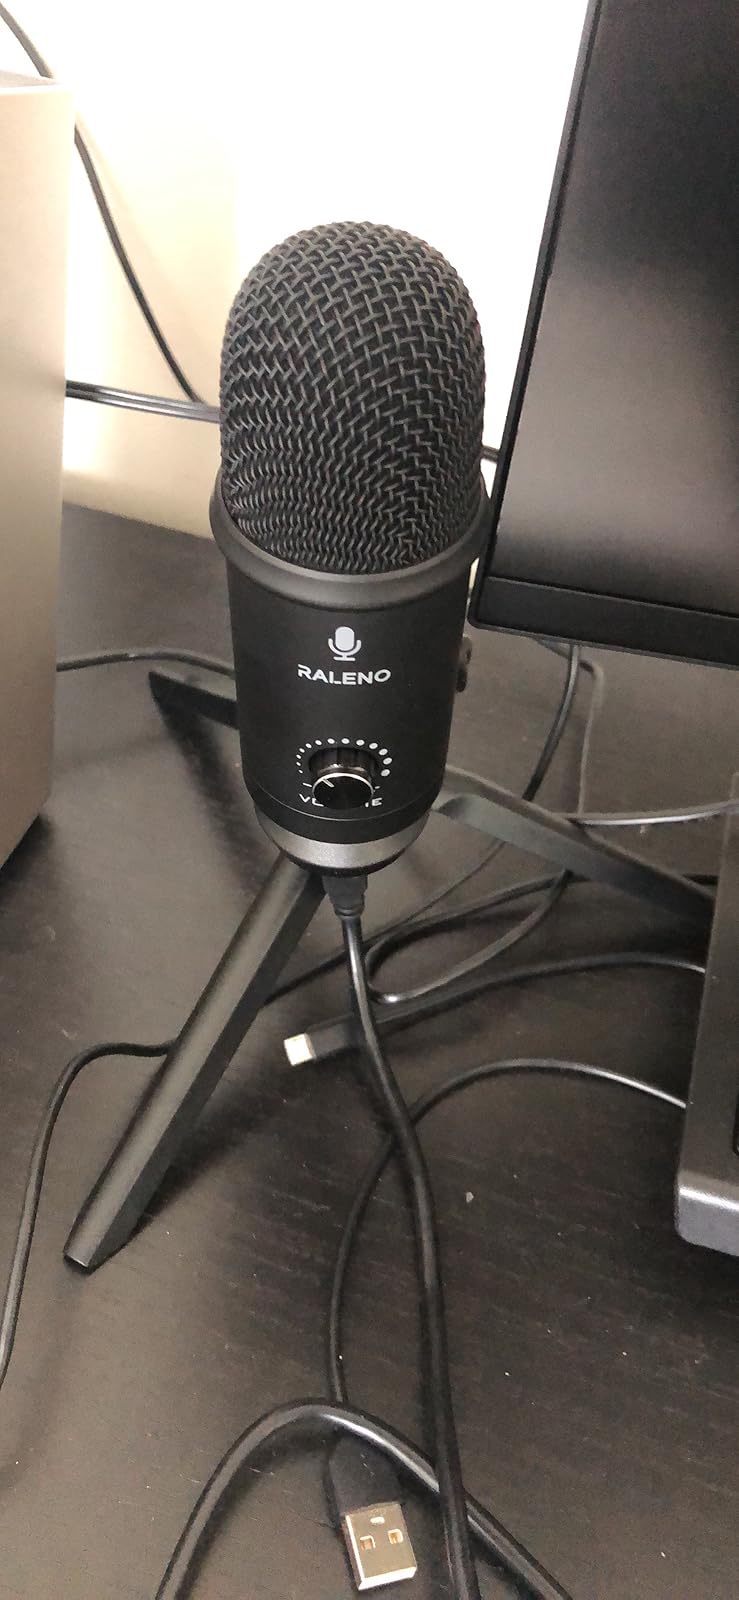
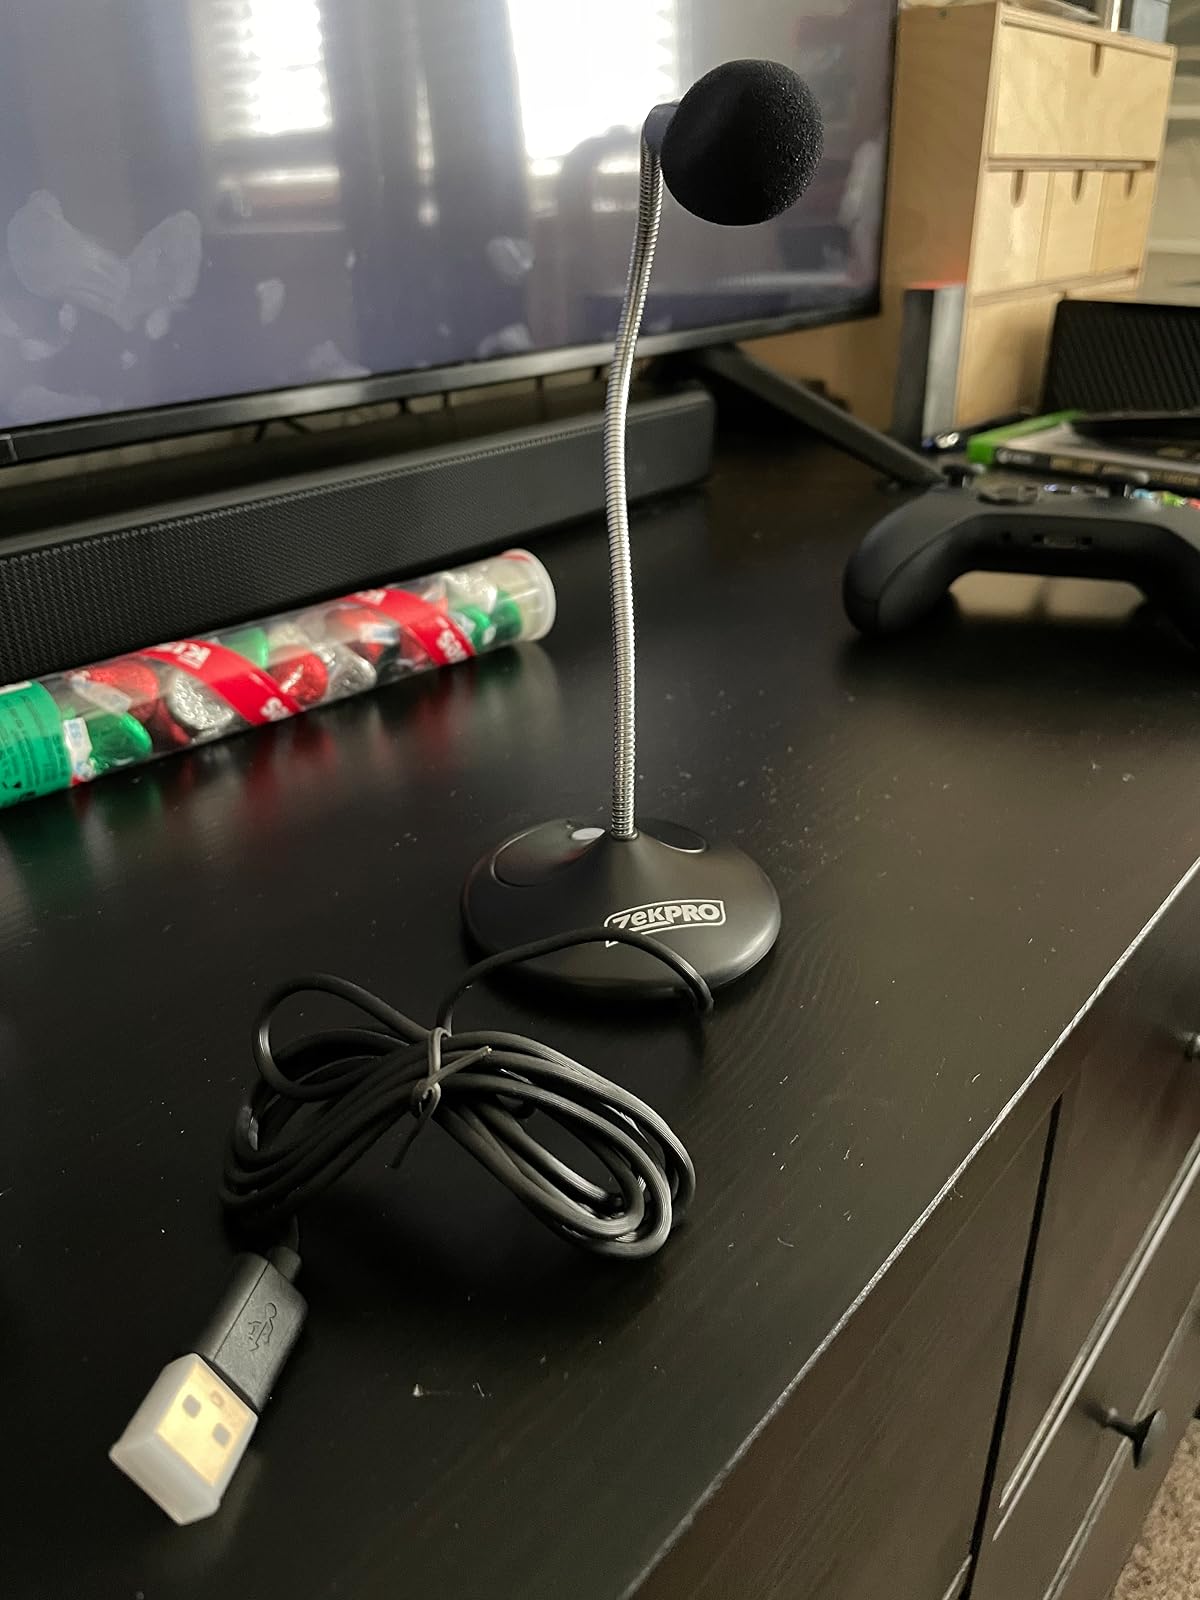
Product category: microphone
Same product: no